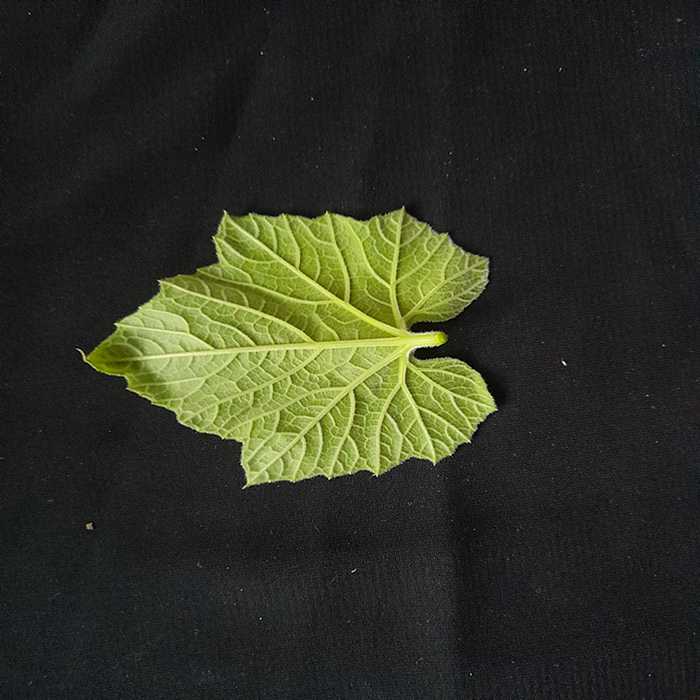
Plant: Bottle gourd
Label: Fresh leaf